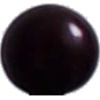
Label: Cherry Wax Black 1